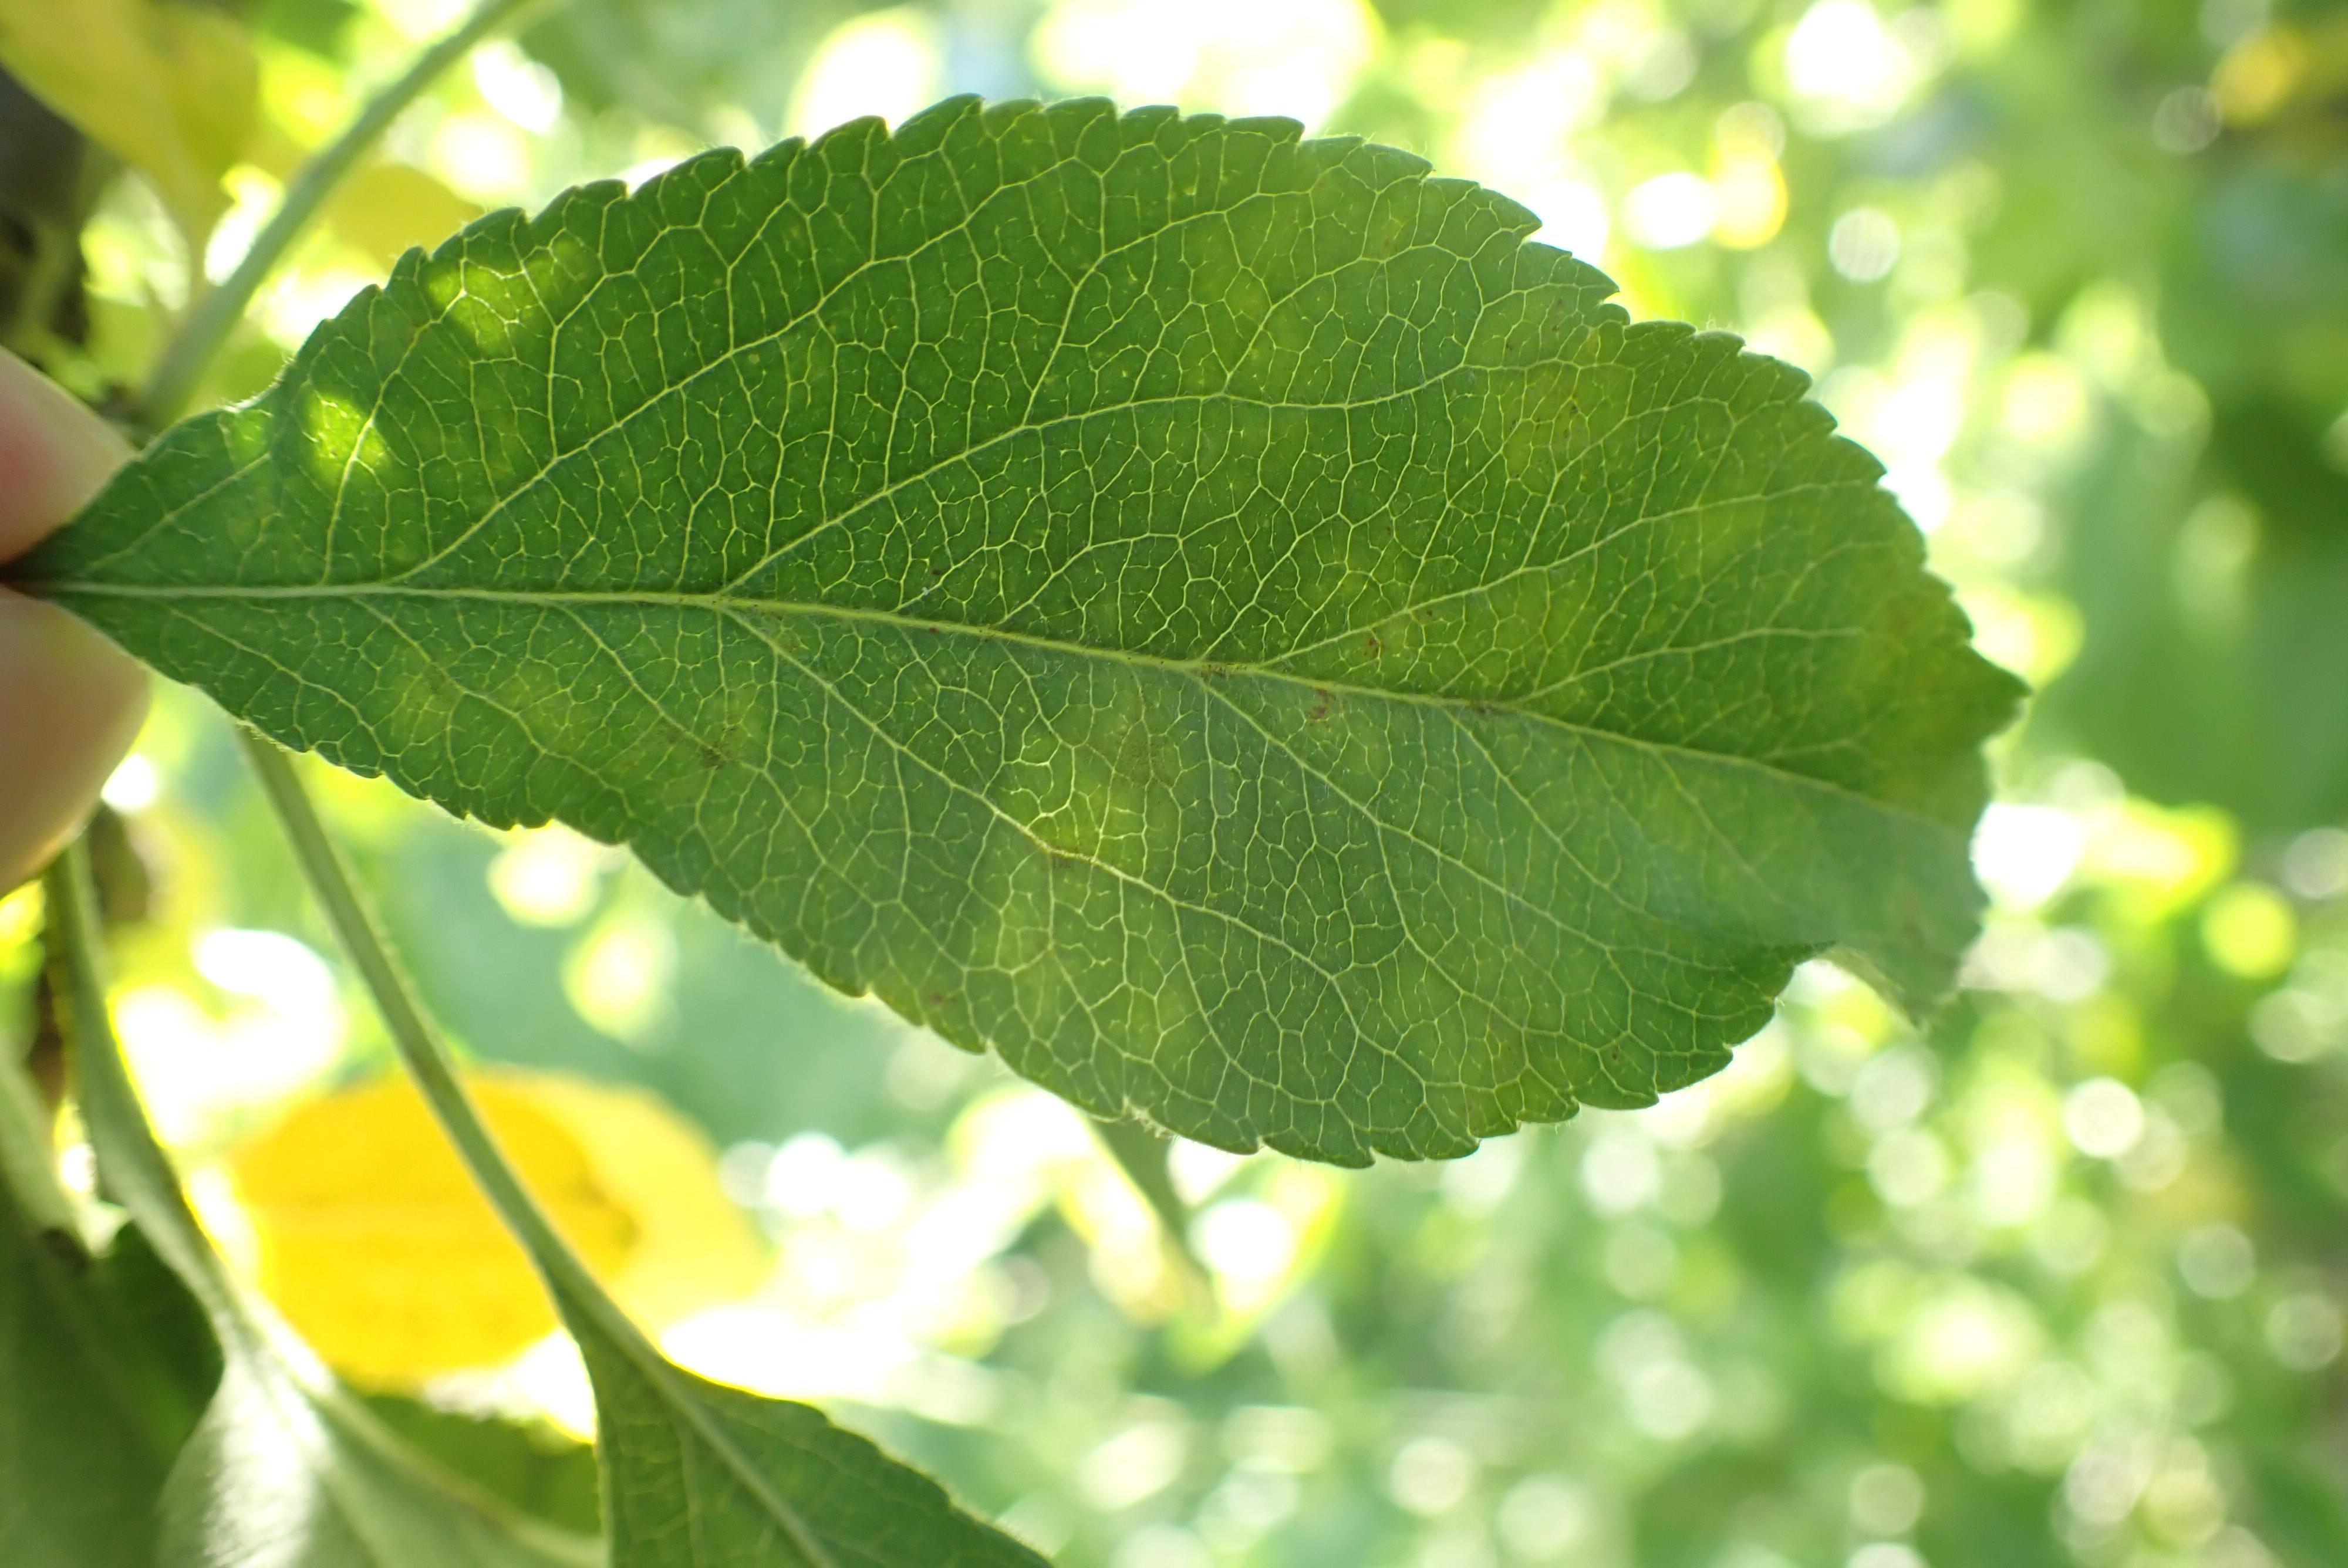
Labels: scab